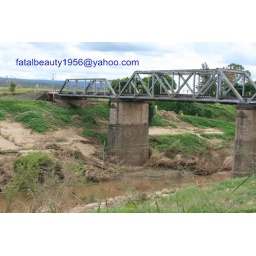
a flood damage river near gatton and the railway bridge